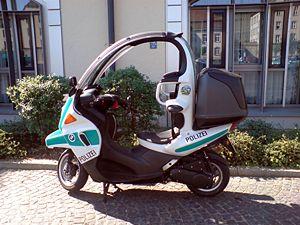
Le C1 est un modèle de scooter produit par le constructeur allemand BMW.